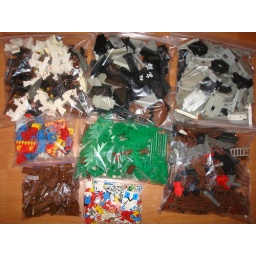
Over 105 castle wall pieces, over 82 castle corner pieces.